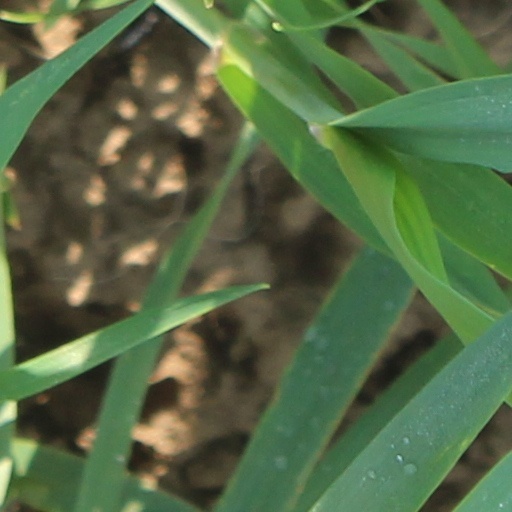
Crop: wheat